Assassination of José Calvo Sotelo

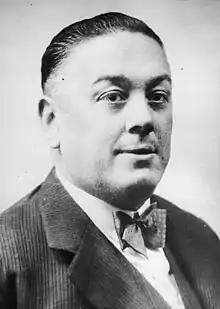
Diego Martínez Barrio, president of the Cortes and leader of Republican Union. He was one of the few left wing Republican politicians who at least privately appreciated the significance of the assassination of José Calvo Sotelo. He tried unsuccessfully to get Manuel Azaña to accept the resignation of Santiago Casares Quiroga and to appoint a new government ready to impose "harsh sanctions that would show the recovery of all the levers of power".

On July 25, a group of Socialist militiamen, reportedly connected to Condés, stormed the Supreme Court. At gunpoint, they seized and destroyed the entire case file on the Calvo Sotelo assassination. They nearly shot Judge Iglesias Portal, who was saved by his police escort. Ian Gibson states that the militiamen were members of La Motorizada, a Socialist paramilitary group, and burned the documents immediately after taking them. The judge tendered his resignation, which the court refused, instead ordering him to reconstruct the file as best as possible. This was a near-impossible task. Many witnesses had fled, died, or were fighting on various fronts, and the war was now fully underway. Court officer Emilio Macarrón later testified that even mentioning Calvo Sotelo’s name sparked outrage among left-wing citizens, making legal proceedings unviable.